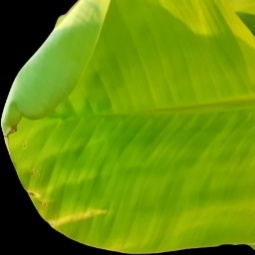
Label: Calcium